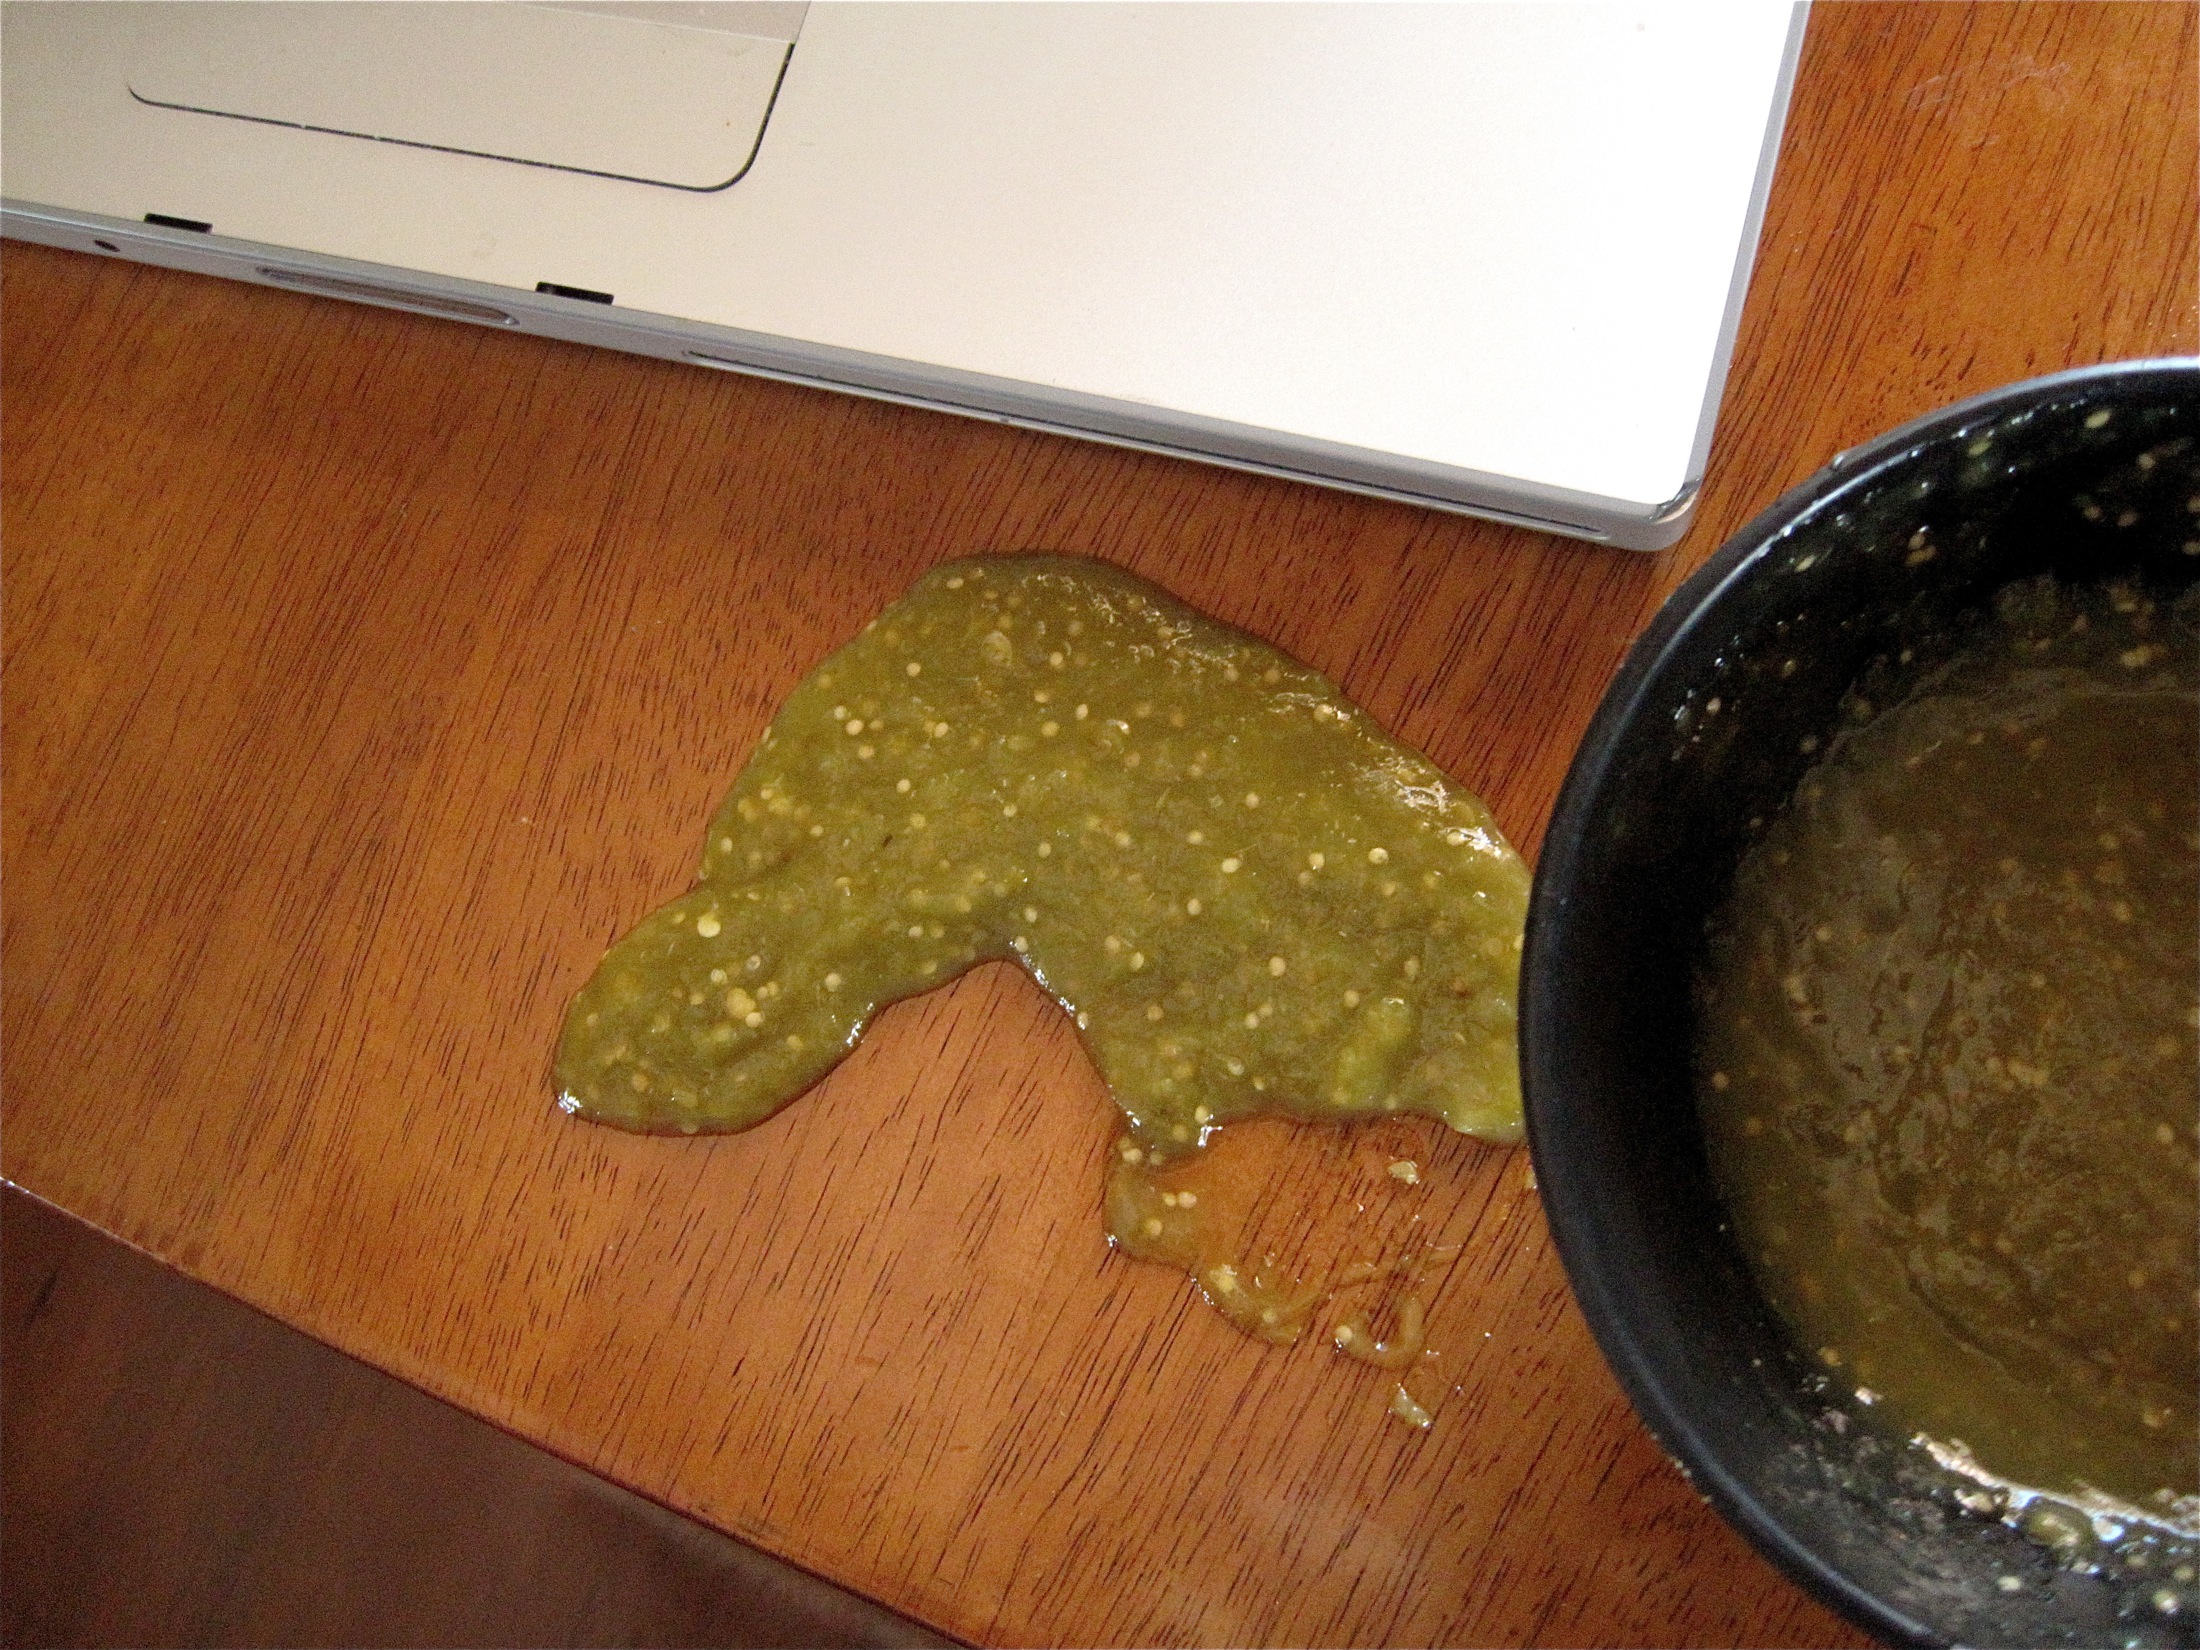
leaf, dish, food, green, produce, baking, art, shape